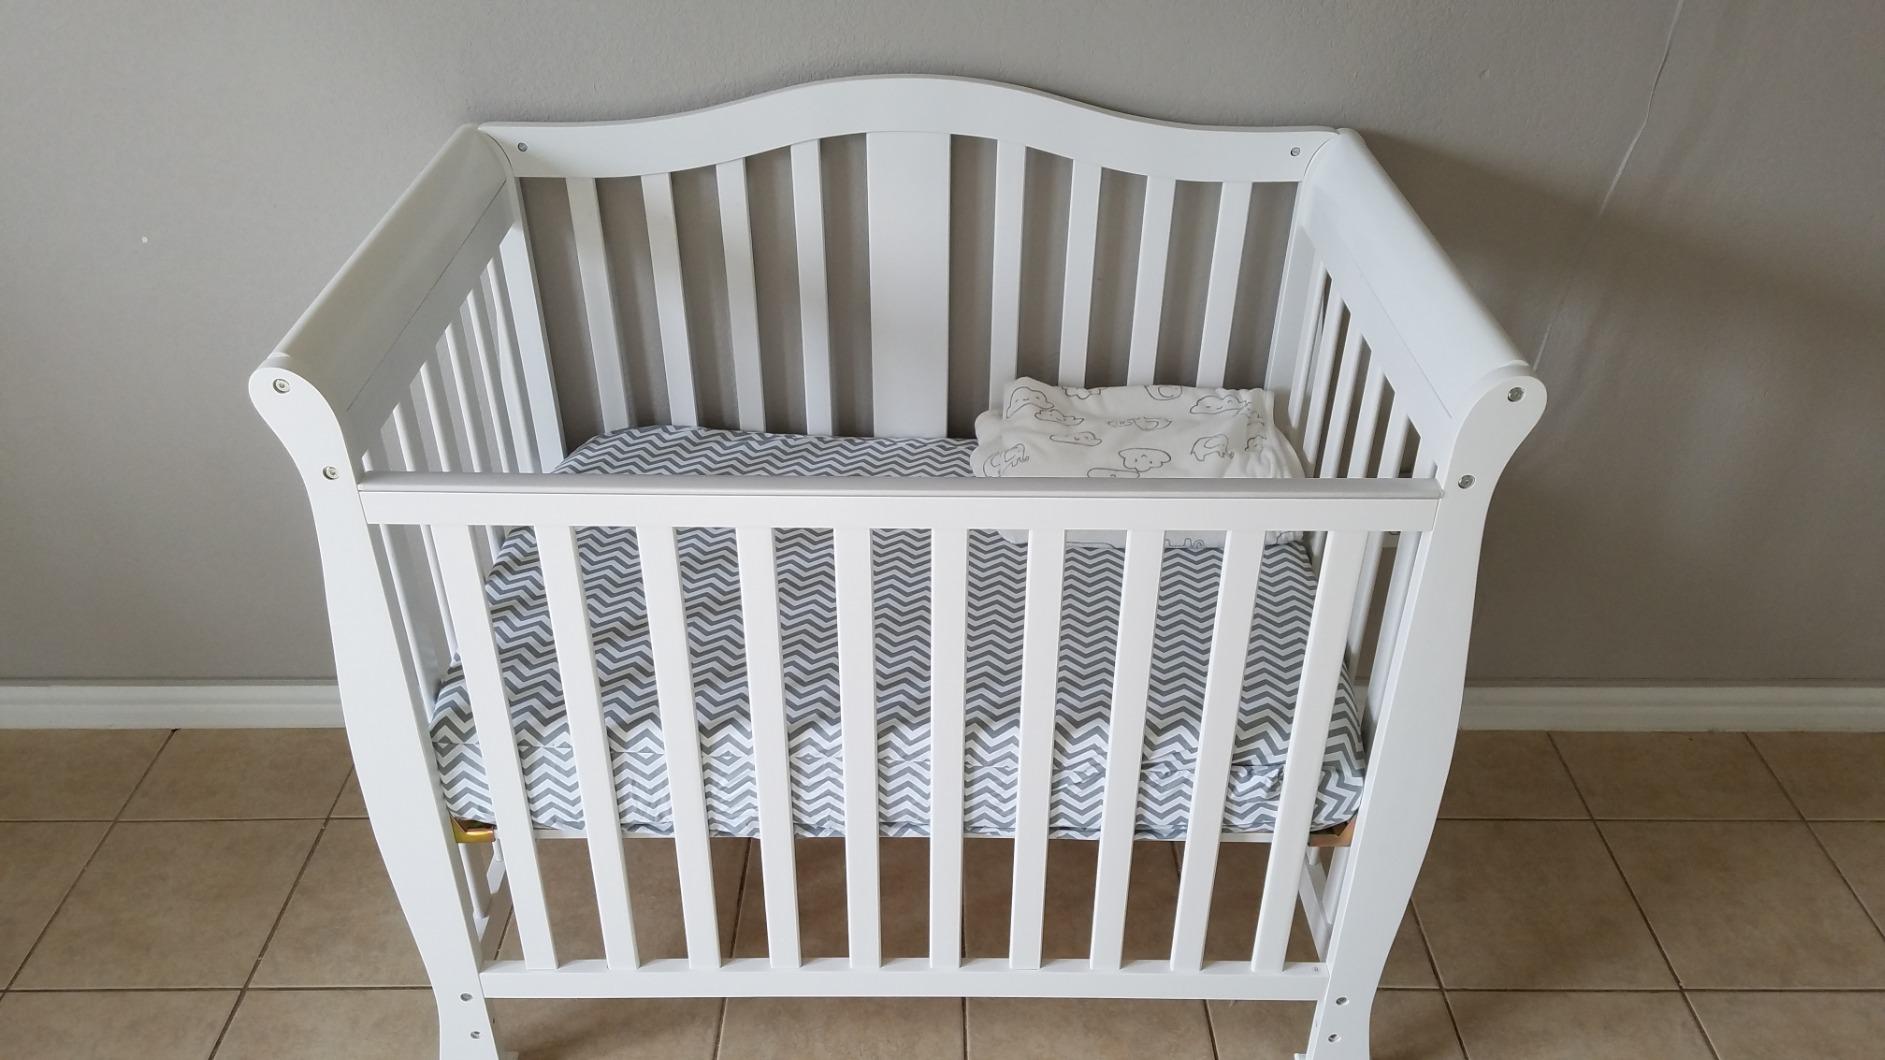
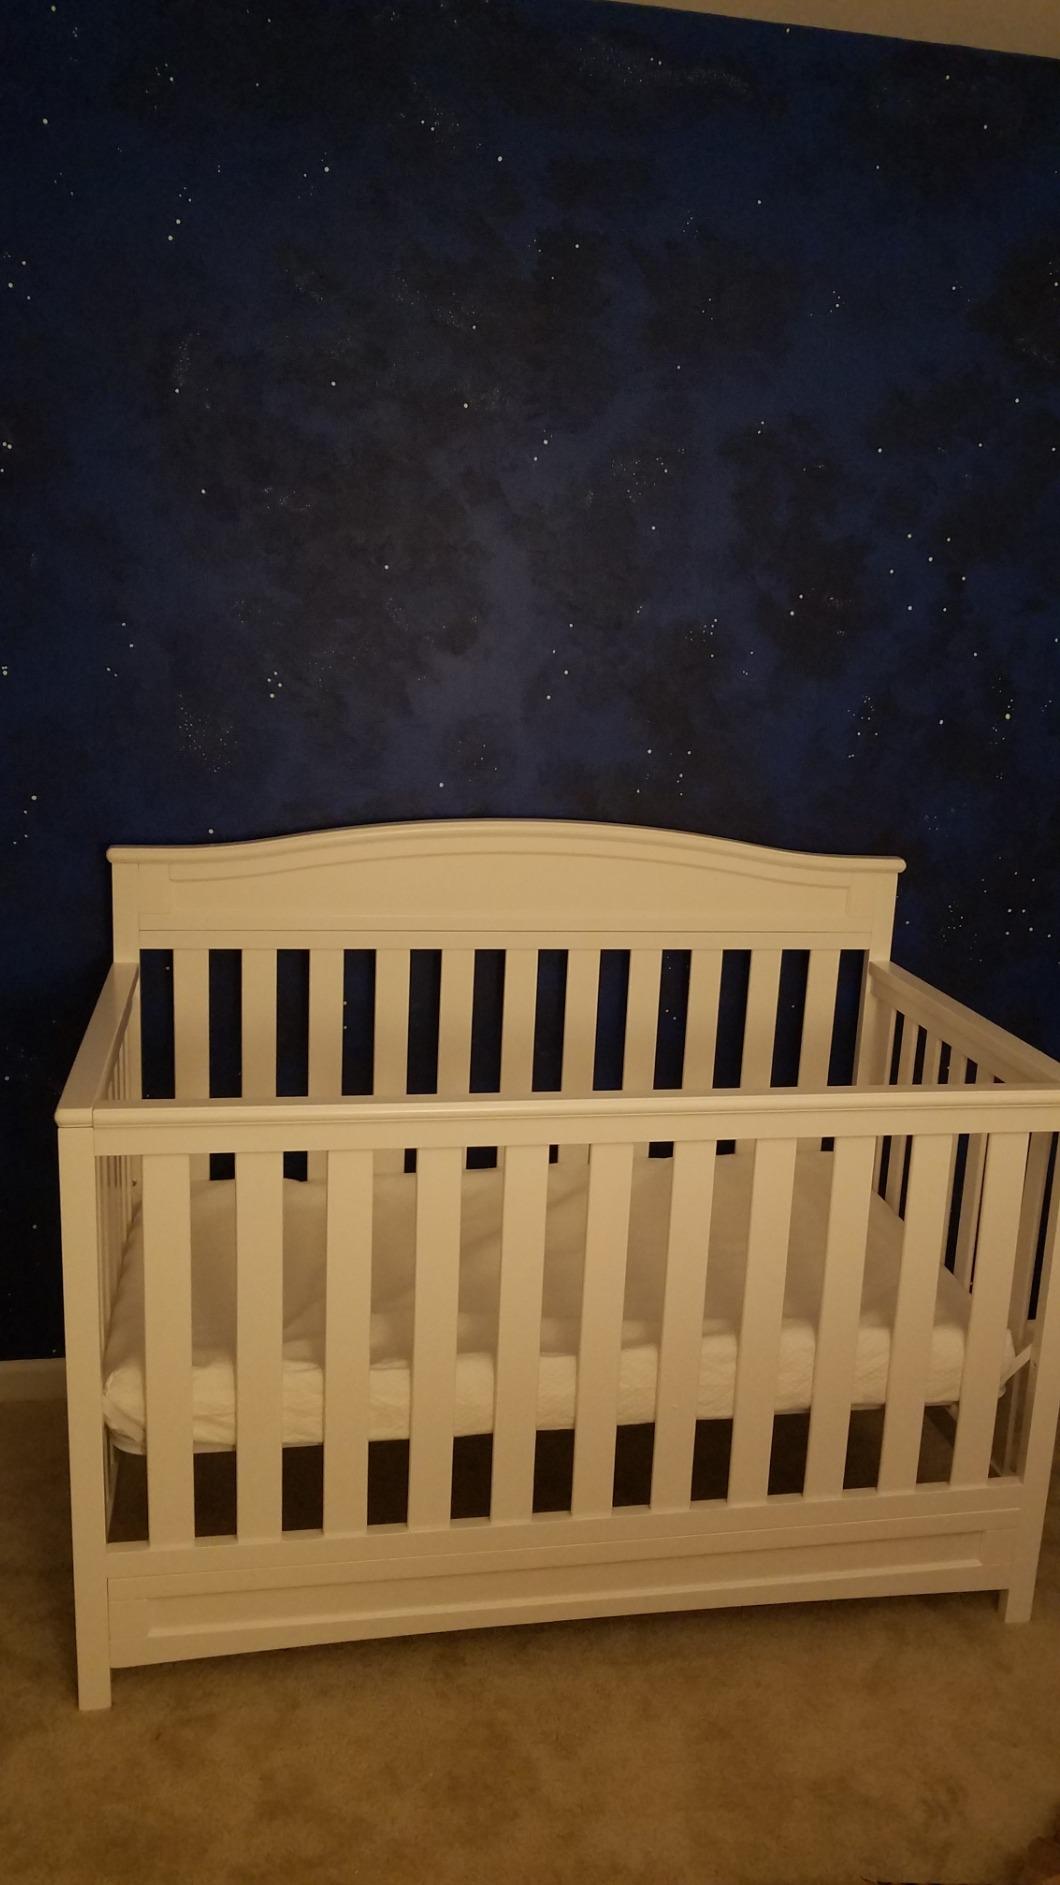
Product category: products_crib
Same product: no